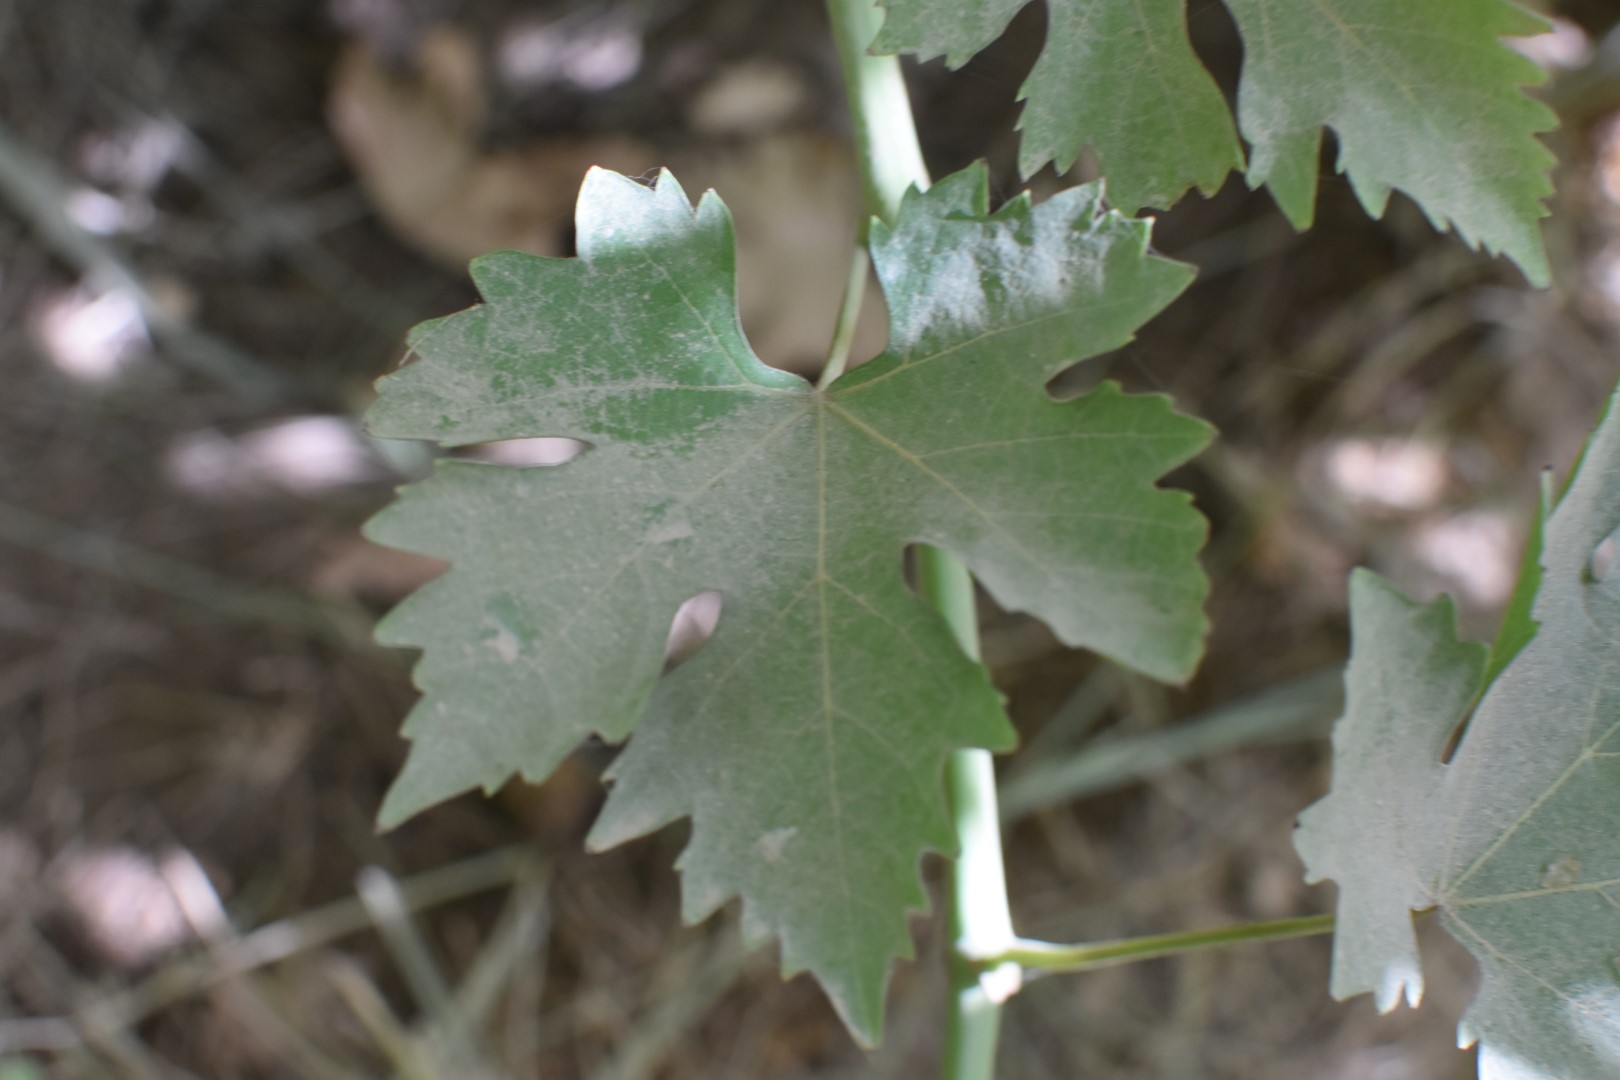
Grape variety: Riasi